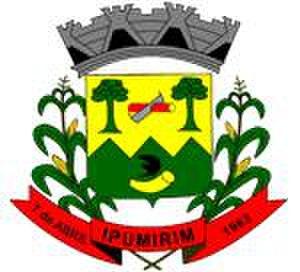
Blason de la municipalité d'Ipumirim - SC - Brésil
Ipumirim est une ville brésilienne de l'ouest de l'État de Santa Catarina.